Pumped-storage hydroelectricity

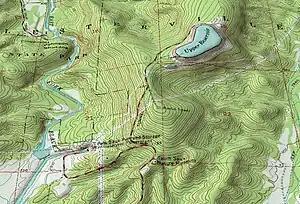
A shaded-relief topo map of the Taum Sauk pumped storage plant in Missouri, United States. The lake on the mountain is built upon a flat surface, requiring a dam around the entire perimeter.

In 2010, the United States had 21.5 GW of pumped storage generating capacity (20.6% of world capacity).